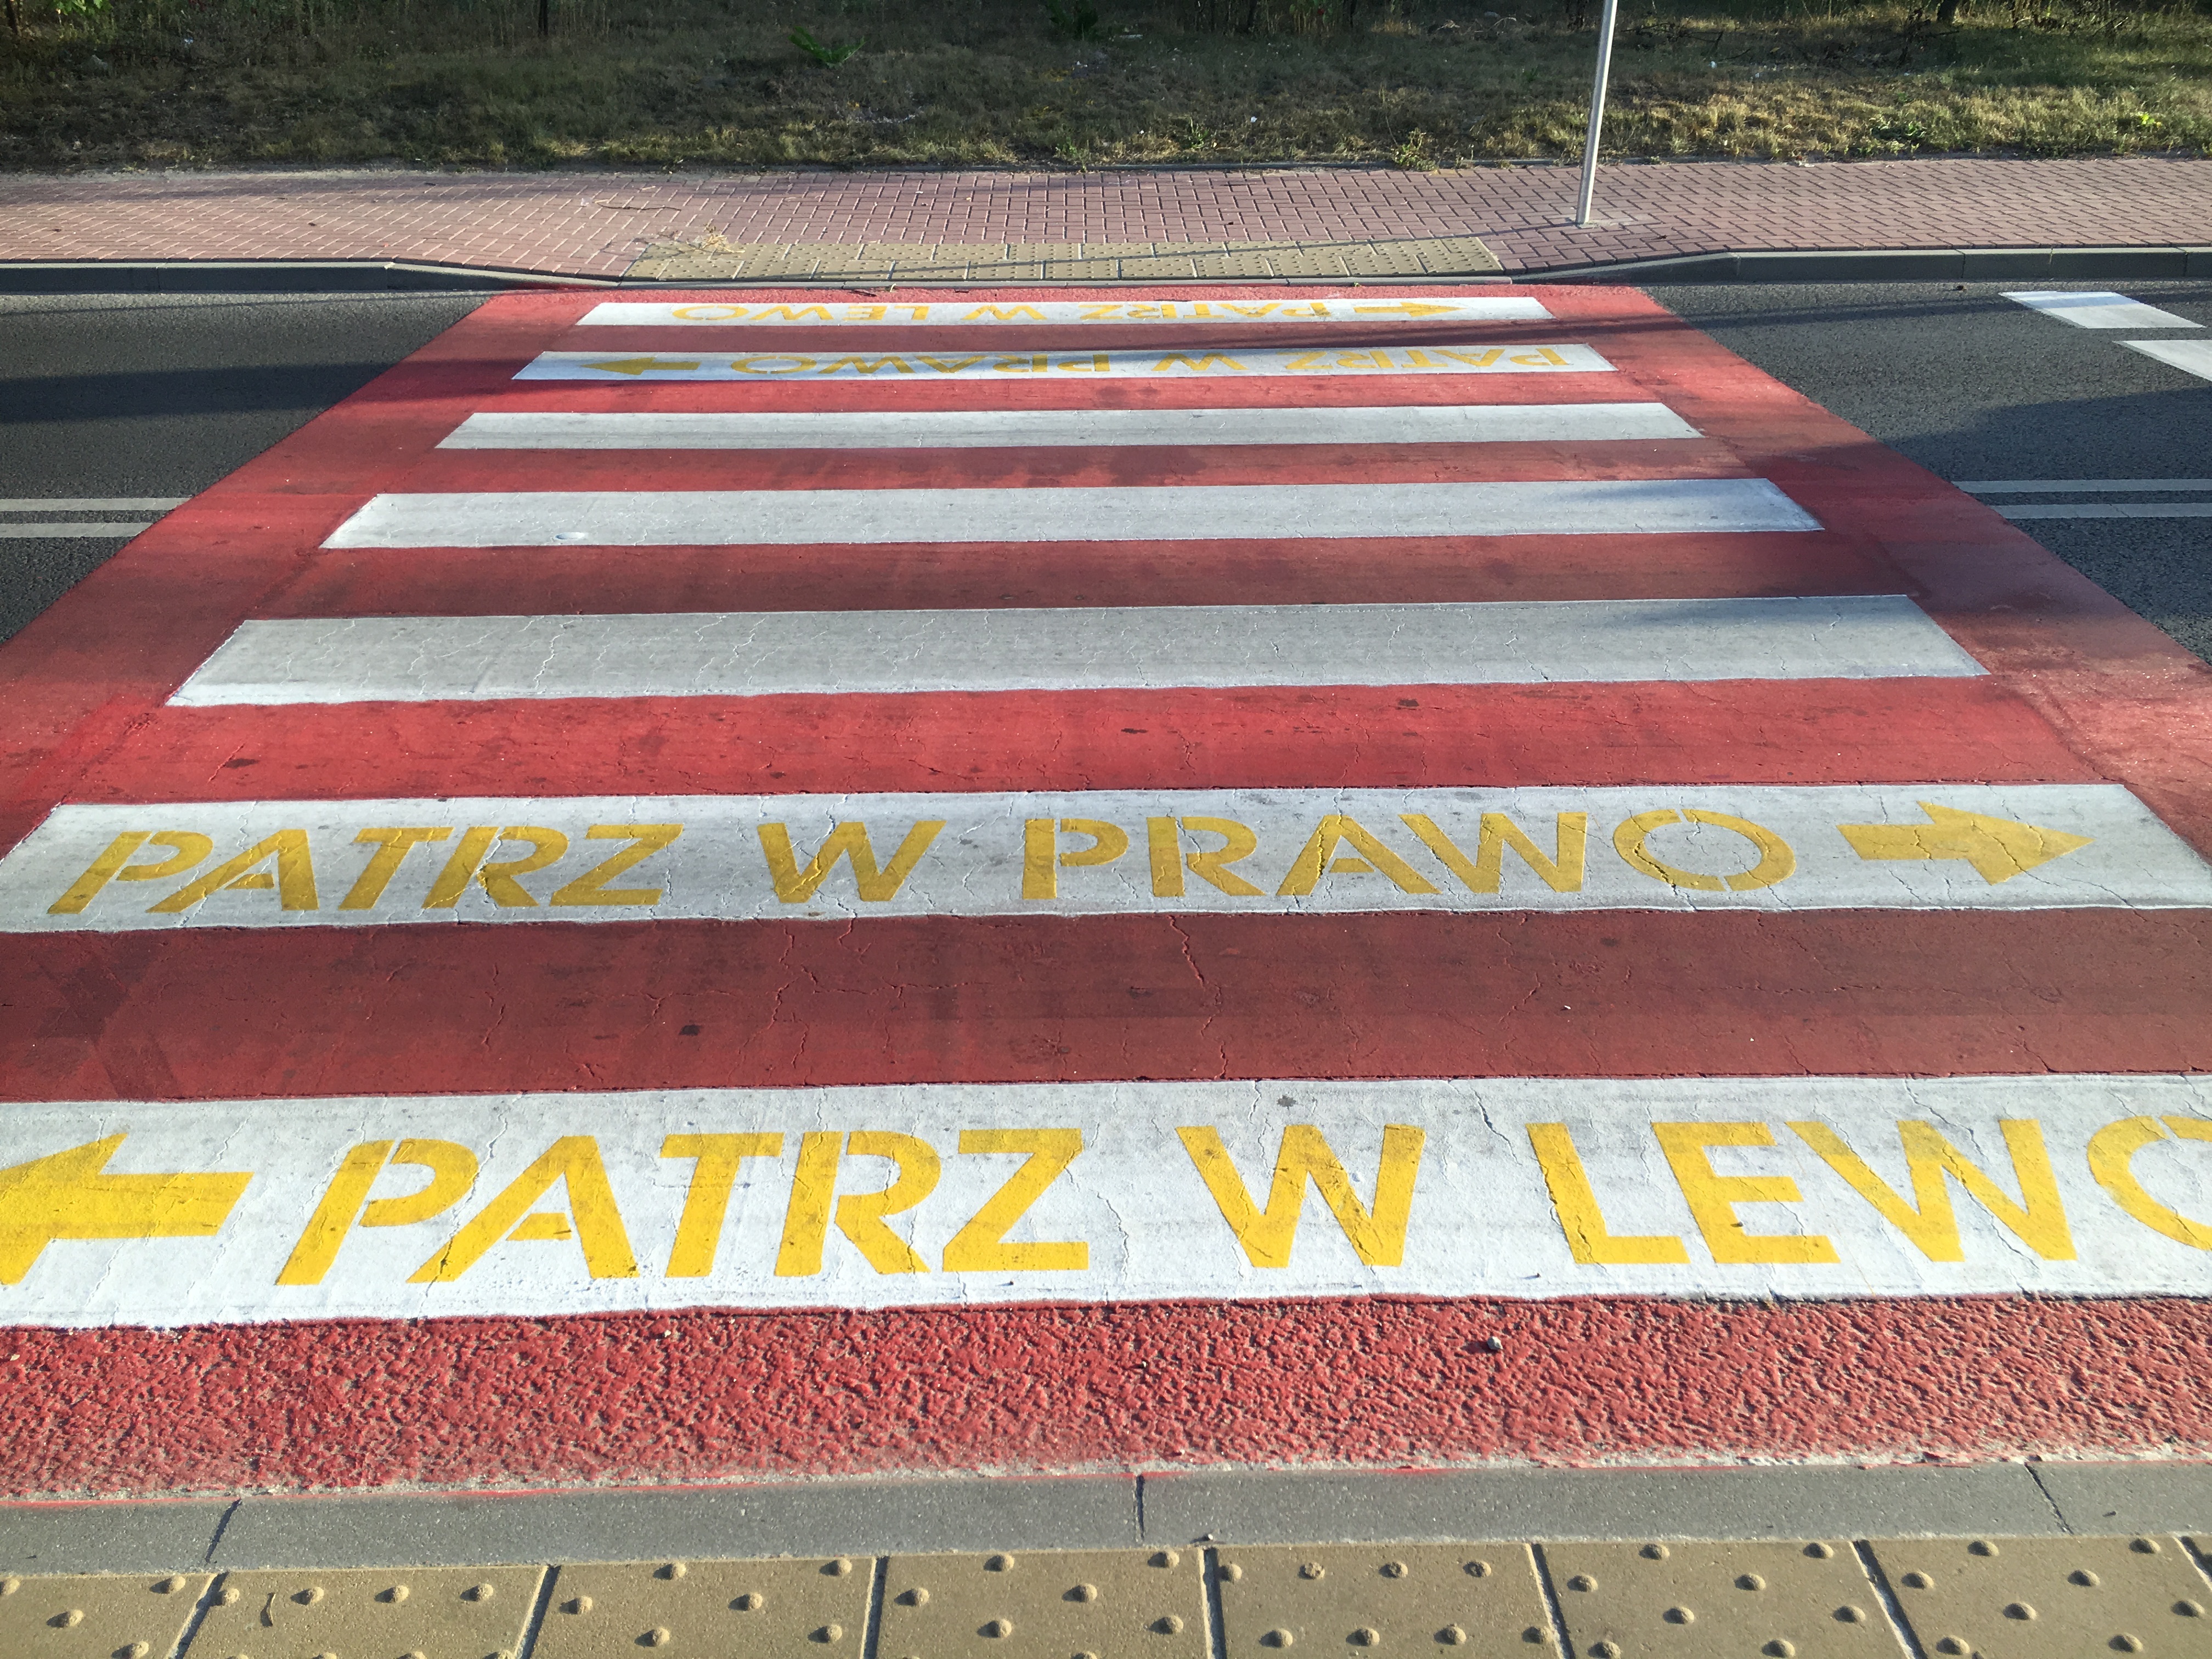
road, floor, asphalt, red, lane, zebra, transition, pedestrians, zebra crossing, flooring, pedestrian crossing, road surface